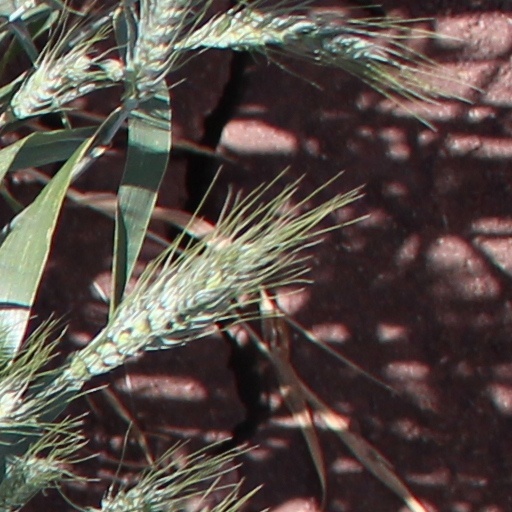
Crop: wheat